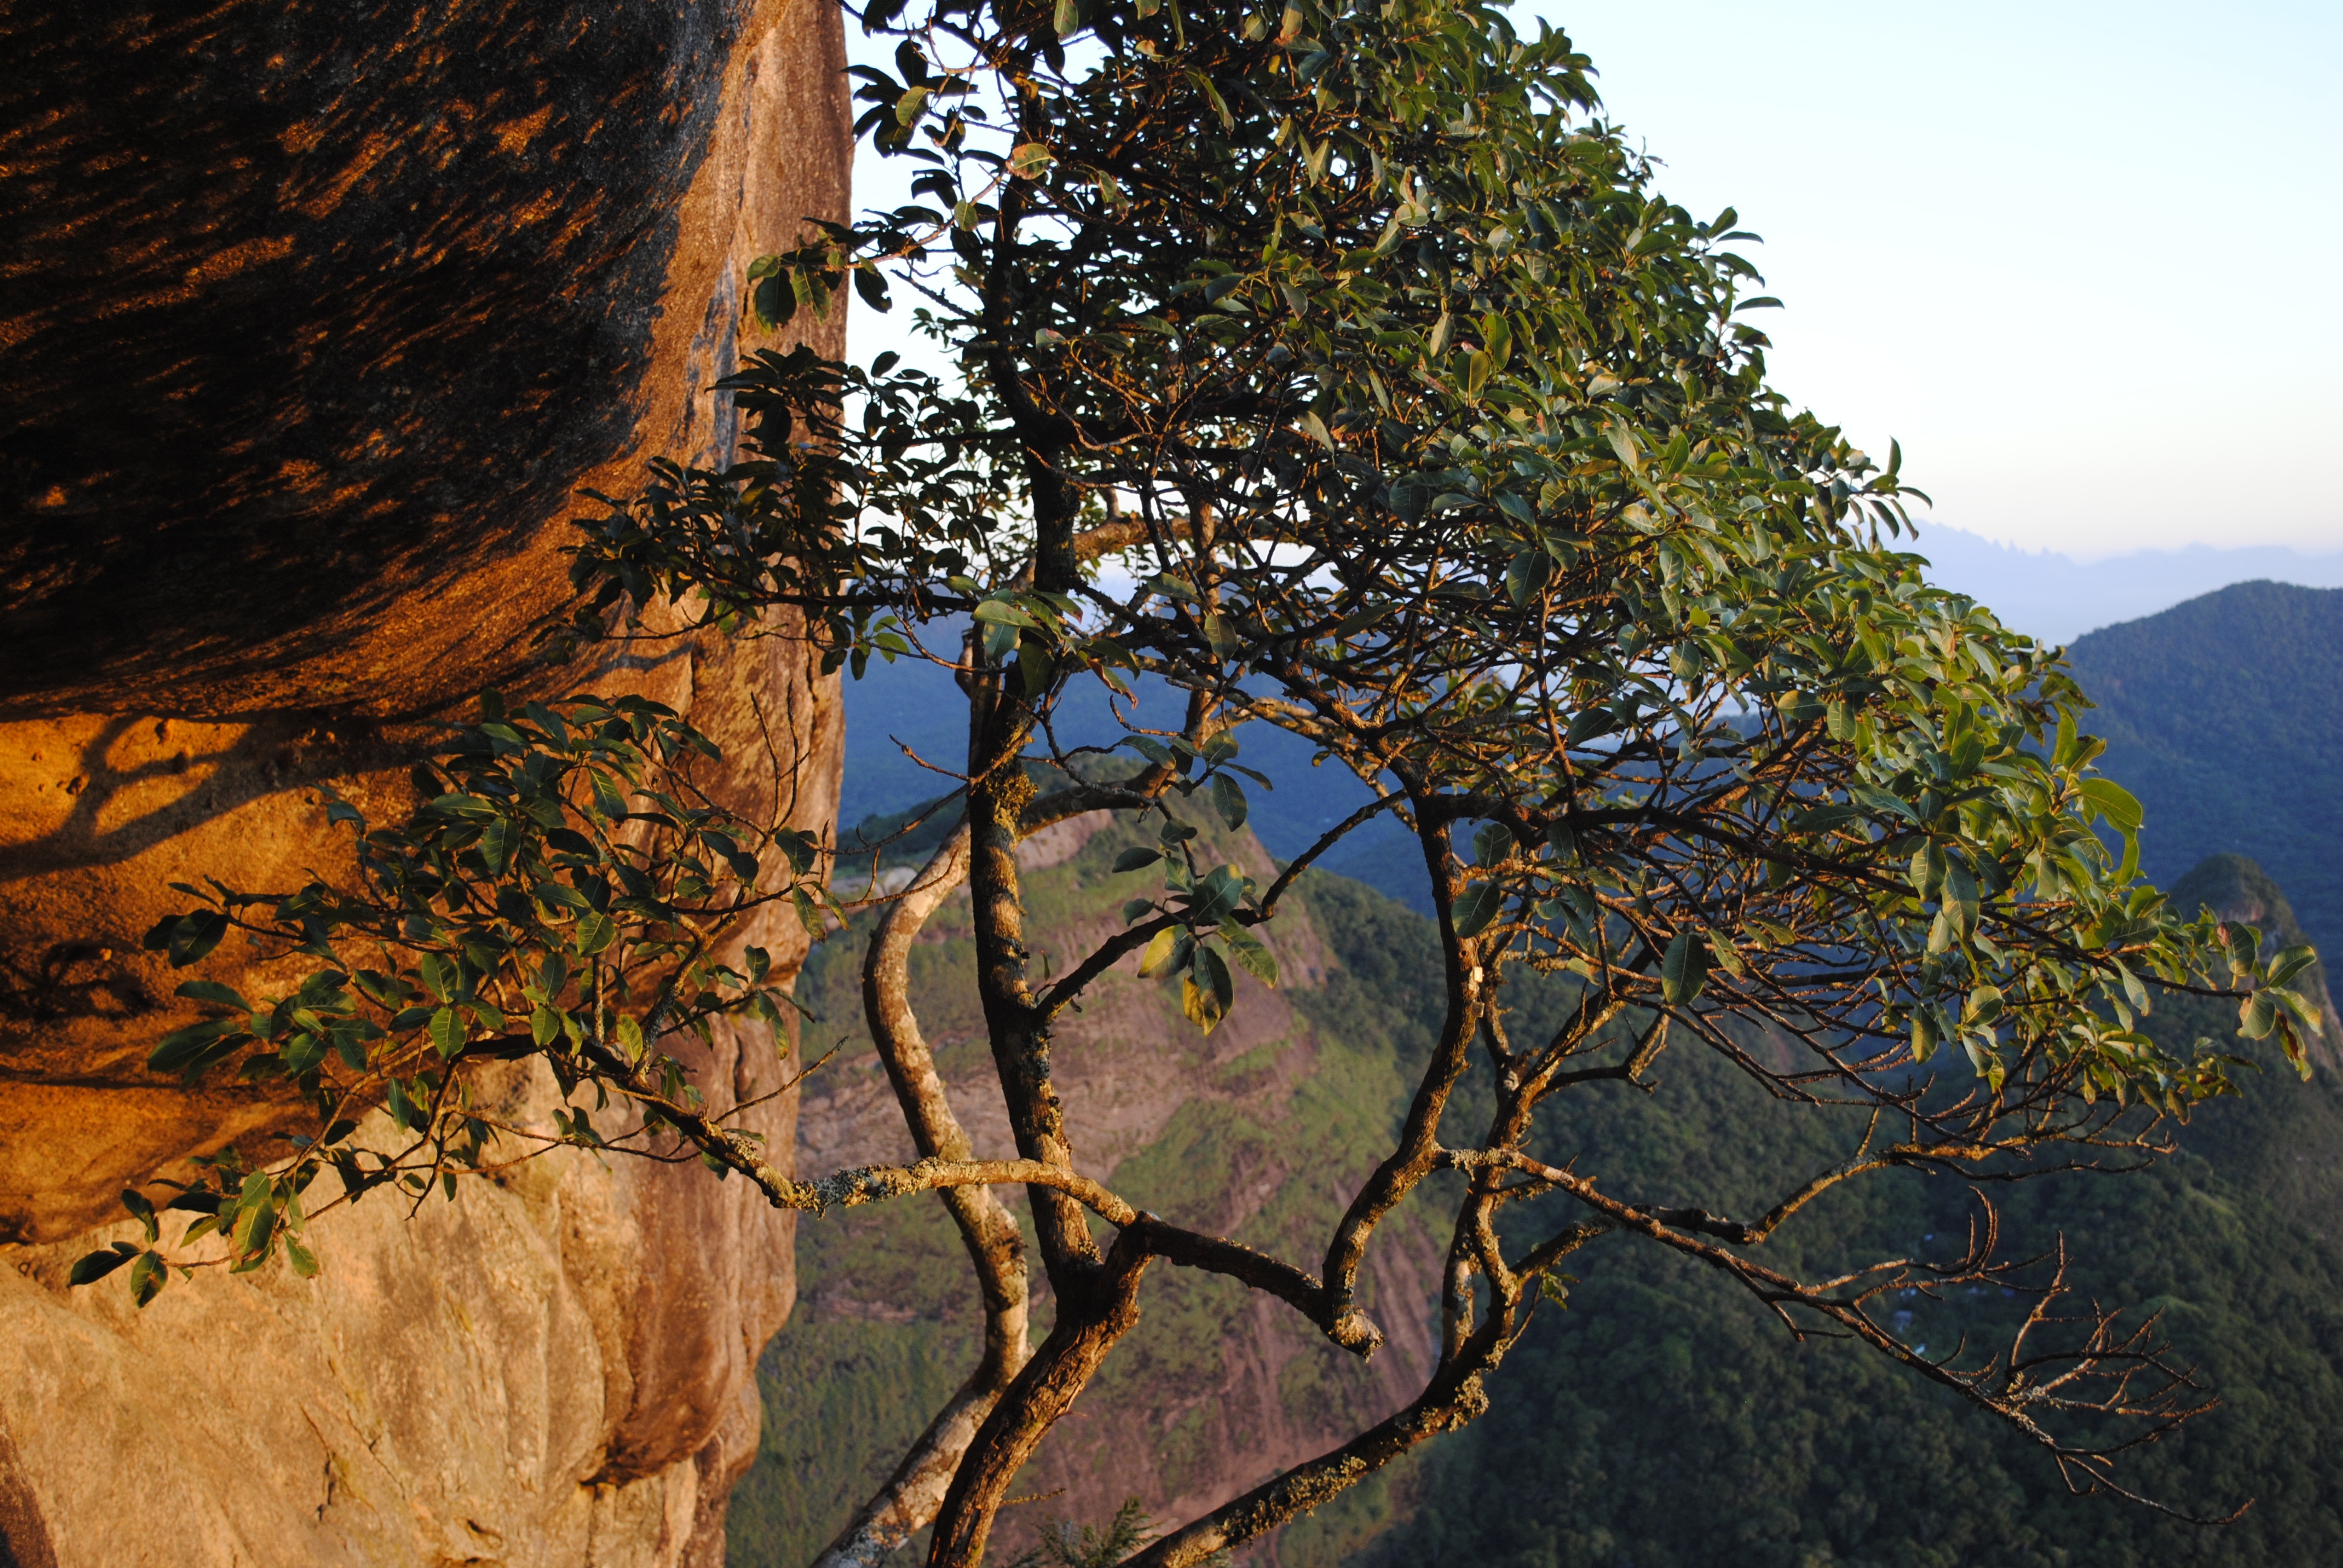
landscape, tree, nature, forest, rock, wilderness, branch, light, plant, sunrise, sunlight, morning, leaf, flying, stone, reflection, autumn, sol, woodland, ecosystem, pedra da g vea, natural environment, woody plant